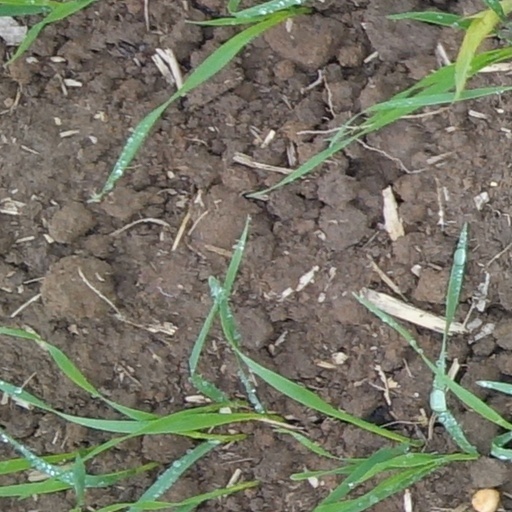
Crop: wheat